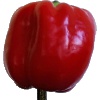
Label: Pepper Red 1